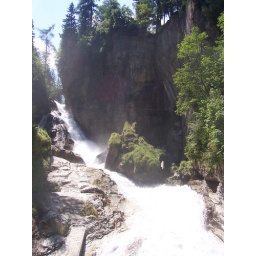
A beautiful river in Balgastein. We are standing on a little stone bridge.